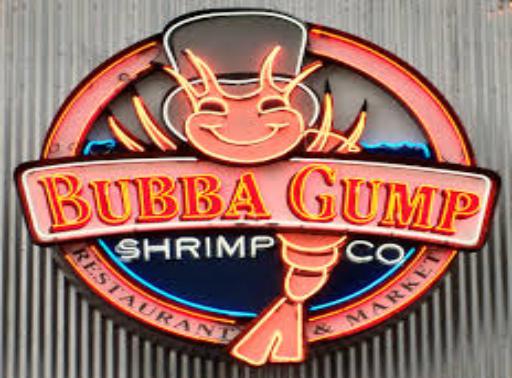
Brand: Bubba Gump Shrimp Company
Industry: Food